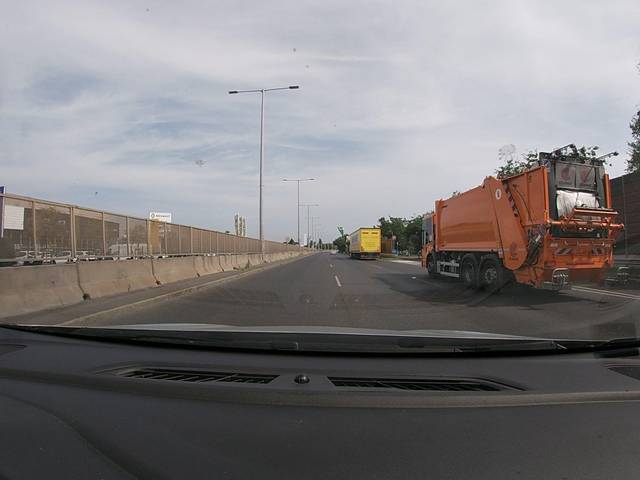
Region: Hungary
Coordinates: 47.532, 19.102